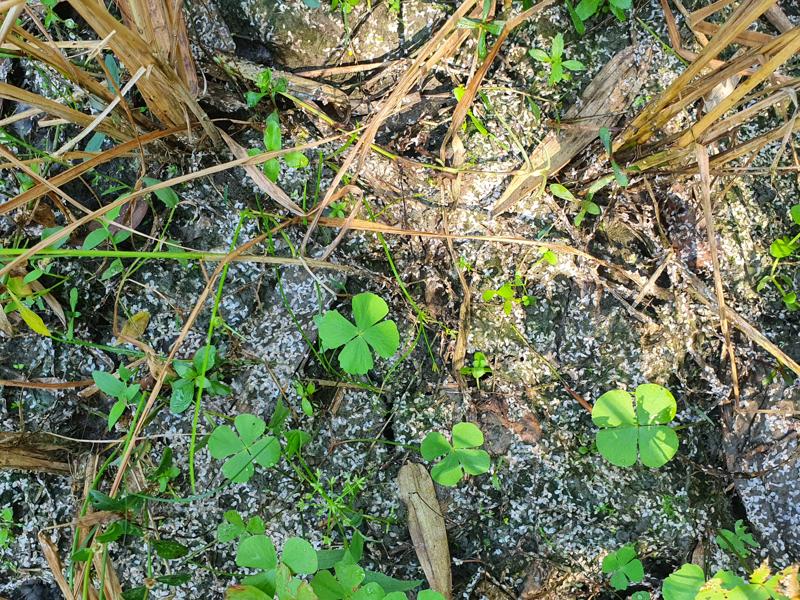
Weed species: Marsilea minuta